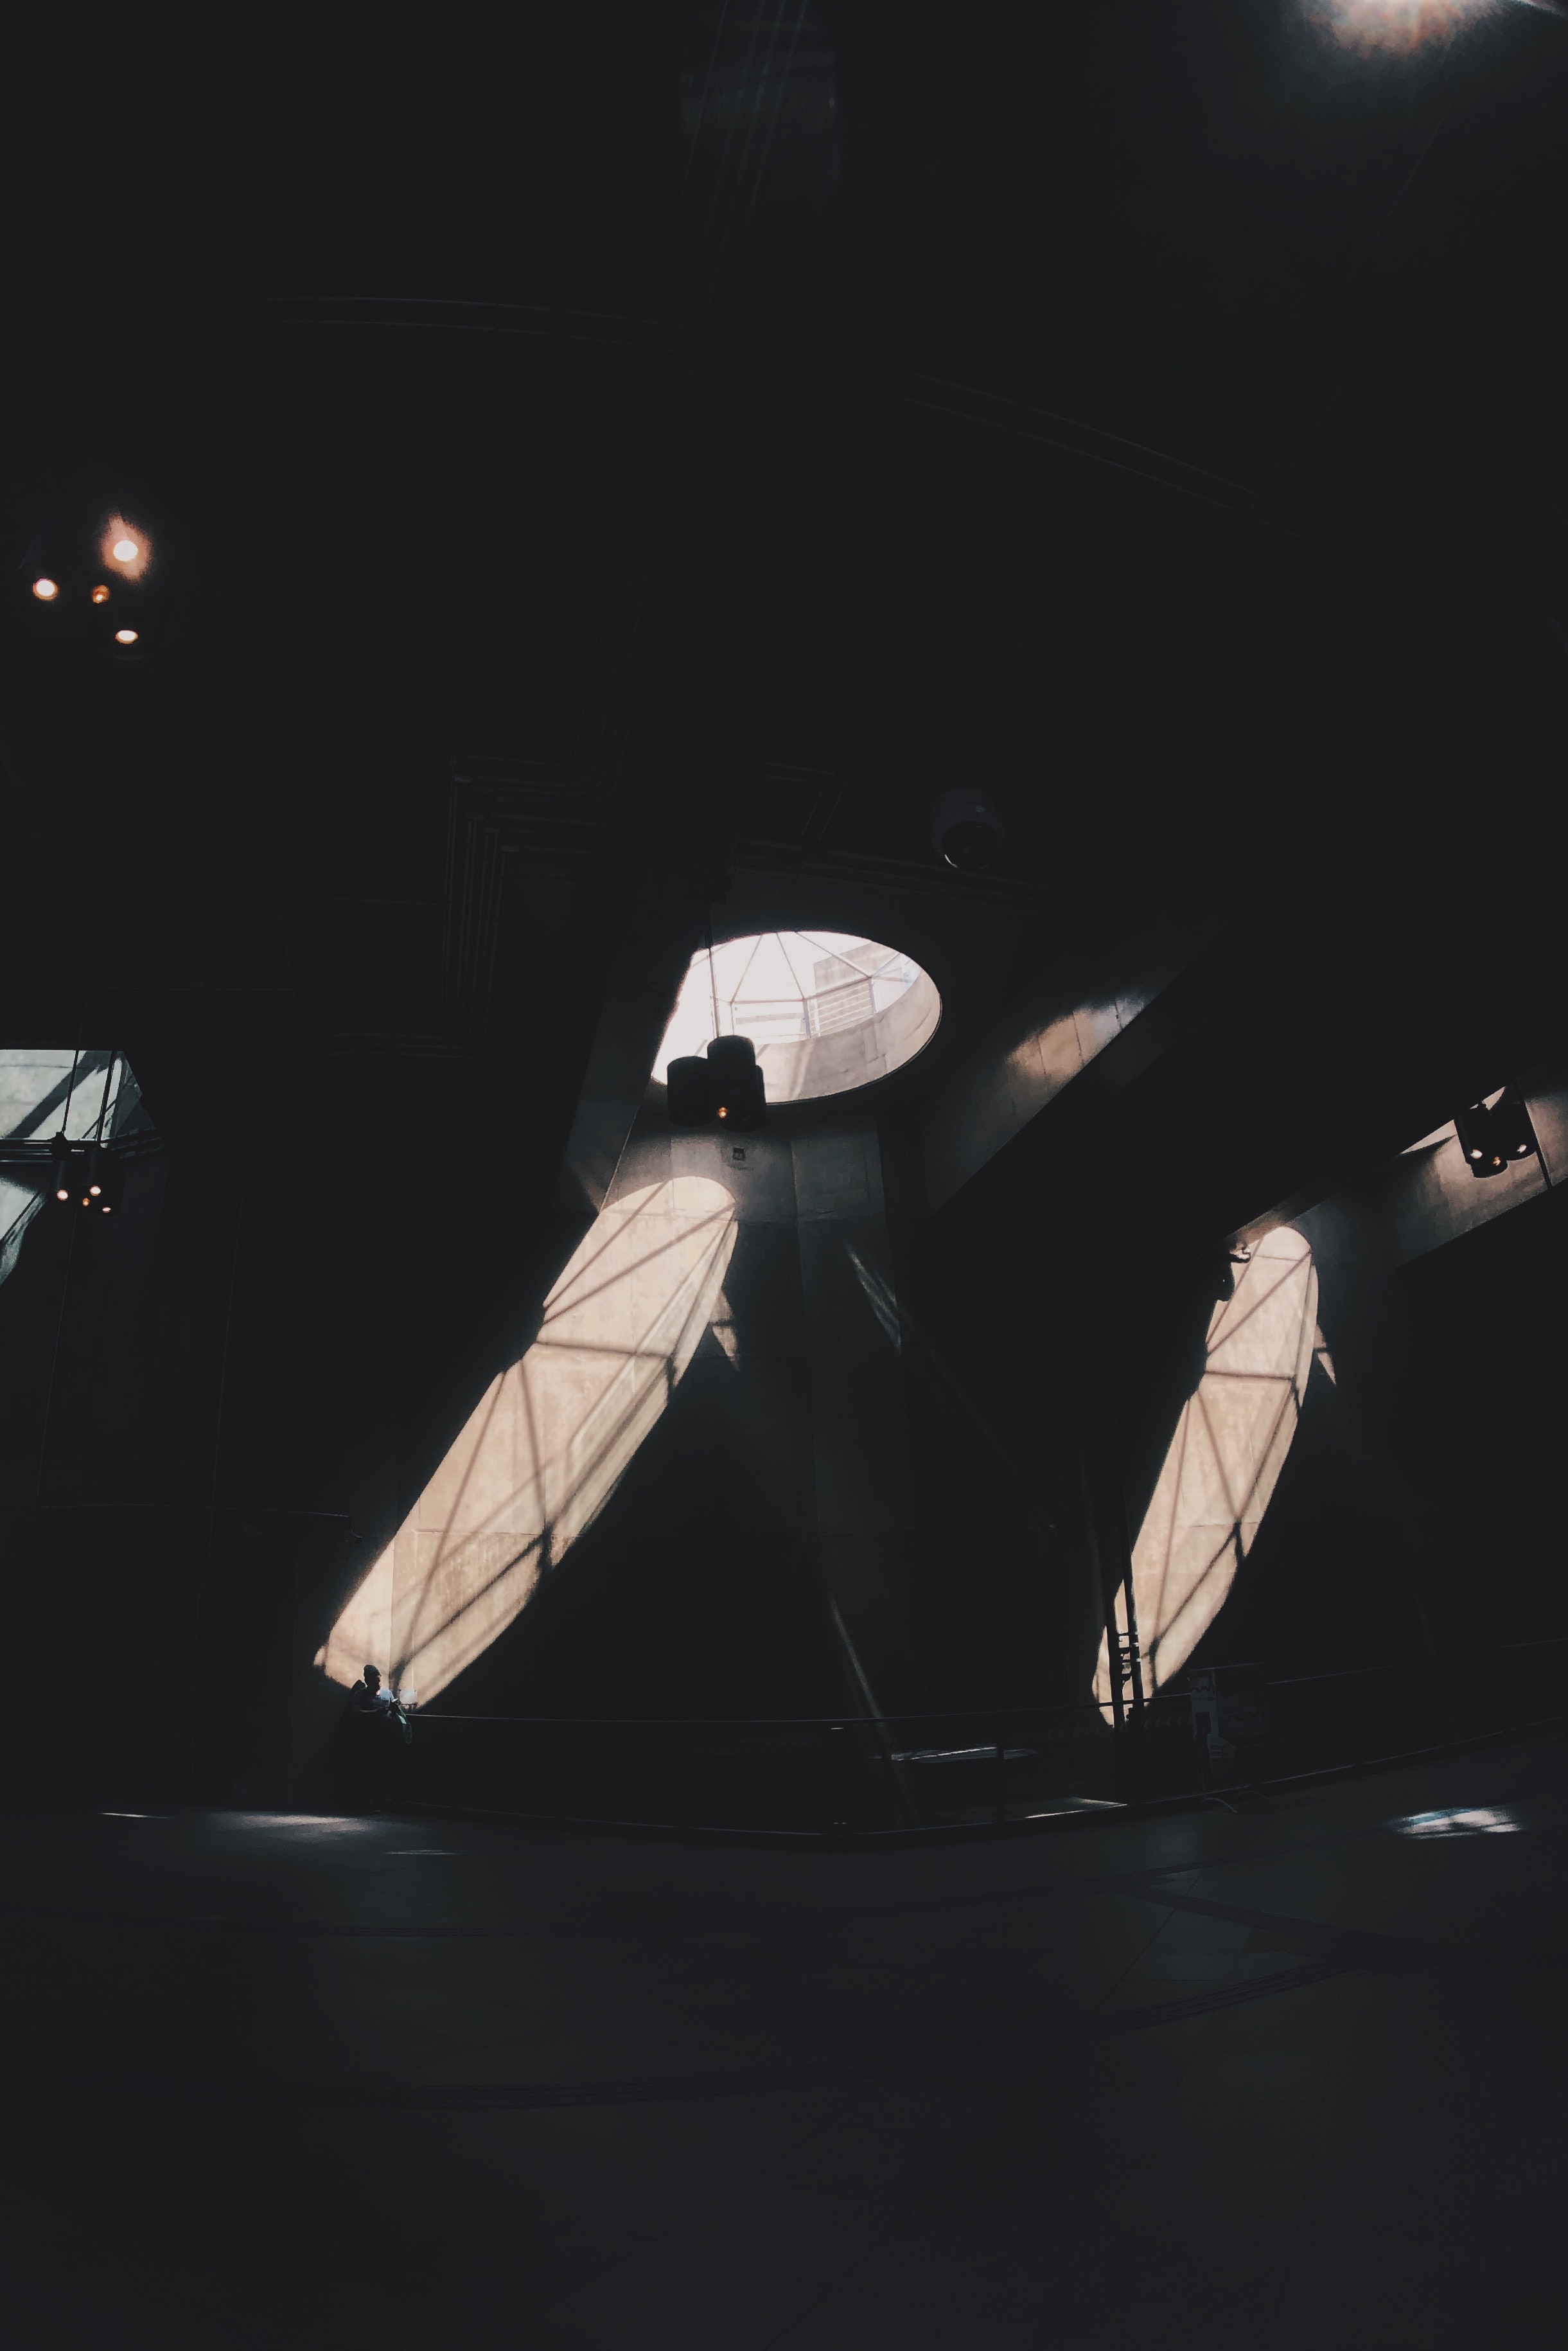
feather, black, sky, leaf, wing, space, night, still life photography